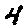
Label: 4